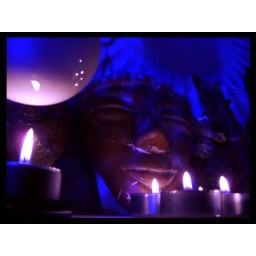
...you can feel the presence of spirits in your bedroom only with candles, masks and a blue light...really Strinking!